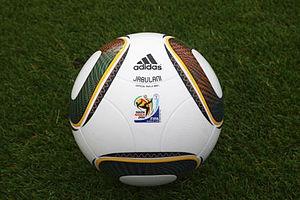
Le ballon de football, normalisé par la Fédération internationale de football association, a 32 faces : c'est un polyèdre appelé icosaèdre tronqué.
La Coupe du monde de football, ou Coupe du monde de la FIFA, est le championnat du monde des équipes nationales masculines de football. Décidée le 28 mai 1928 par la Fédération internationale de football association sous l'impulsion de son président Jules Rimet, elle a été ouverte à toutes les équipes des fédérations reconnues par la FIFA, professionnelles y compris, se distinguant en cela du tournoi olympique de football, à l'époque réservé aux amateurs.